Plethodontidae

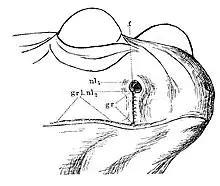
The nasiolabal groove of a dusky salamander

A paralogue of the SFTPC gene, which is expressed exclusively in the lungs in other vertebrates, is in lungless salamanders expressed in the larval integument instead. When going through metamorphosis, it disappears from the integument and appears in the buccopharynx in adults. It is suggested the gene